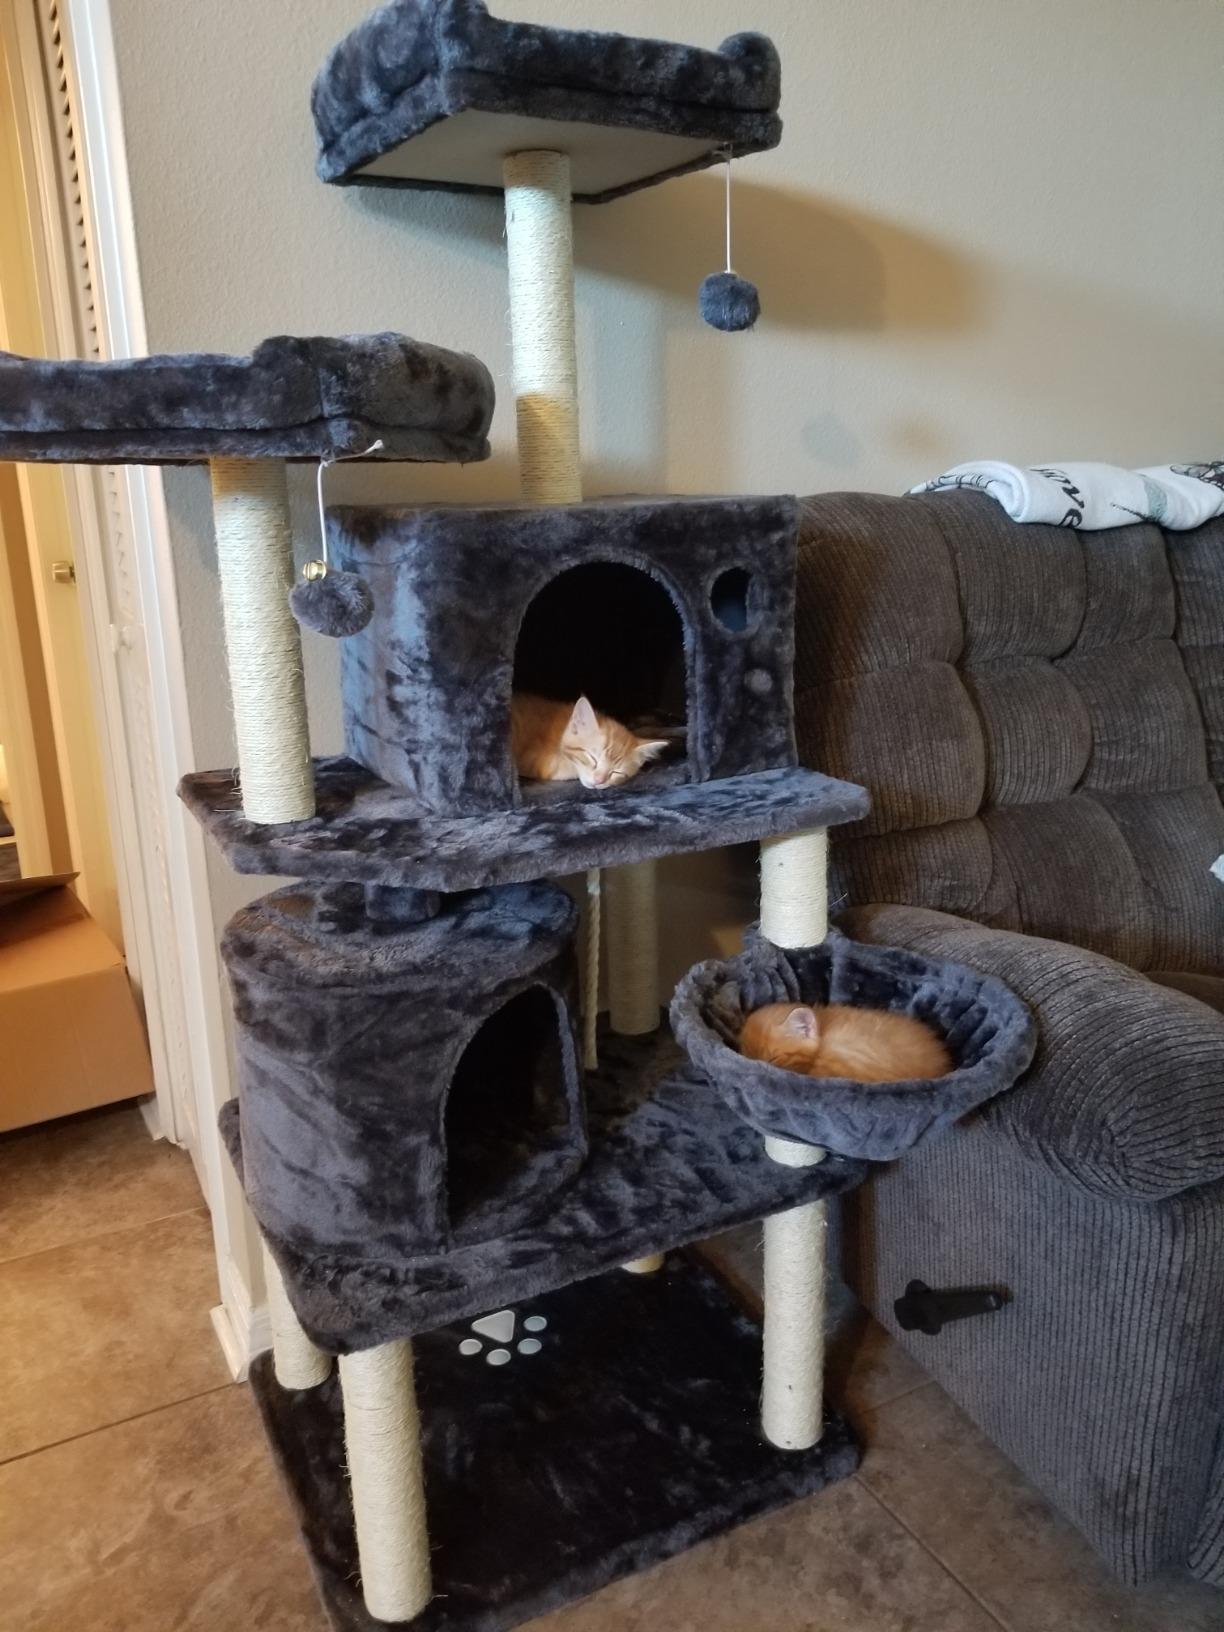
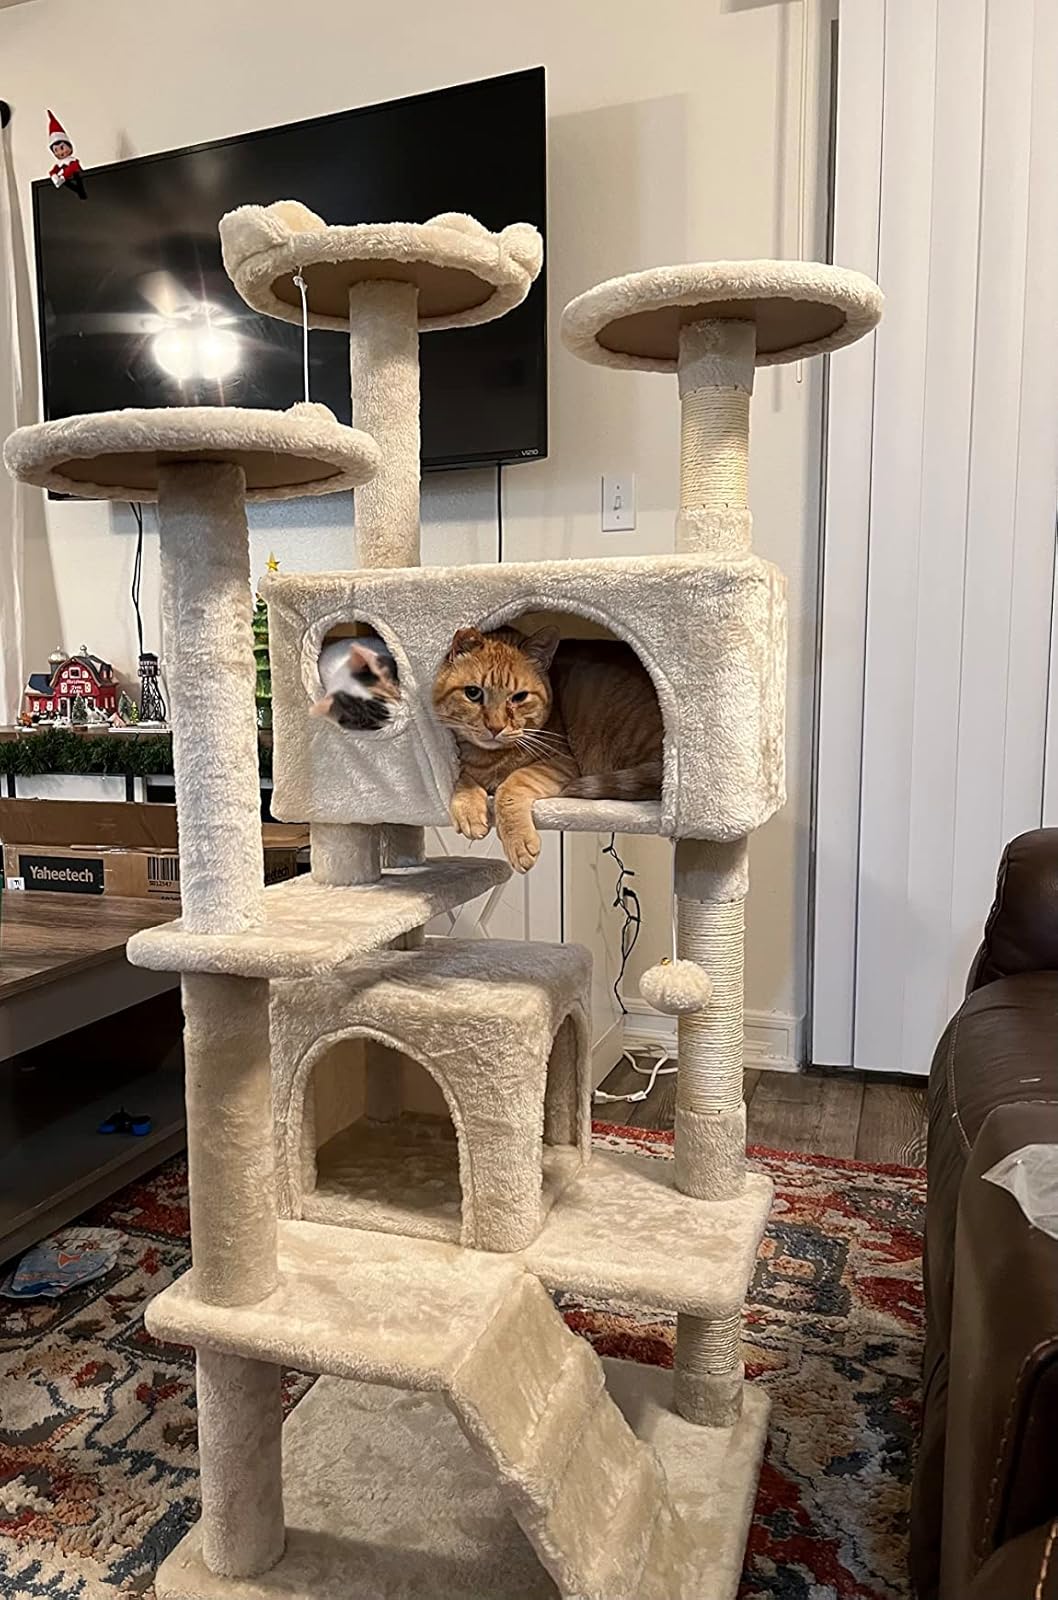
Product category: items_cat tree
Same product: no